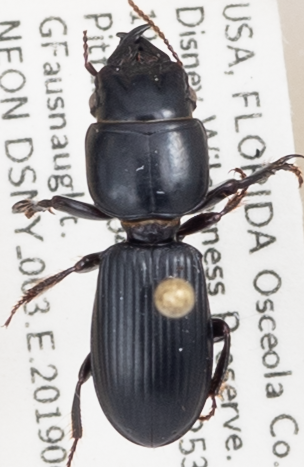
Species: Scarites ocalensis
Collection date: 2019-06-04
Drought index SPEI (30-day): -0.9
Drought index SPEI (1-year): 1.28
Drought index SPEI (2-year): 1.28